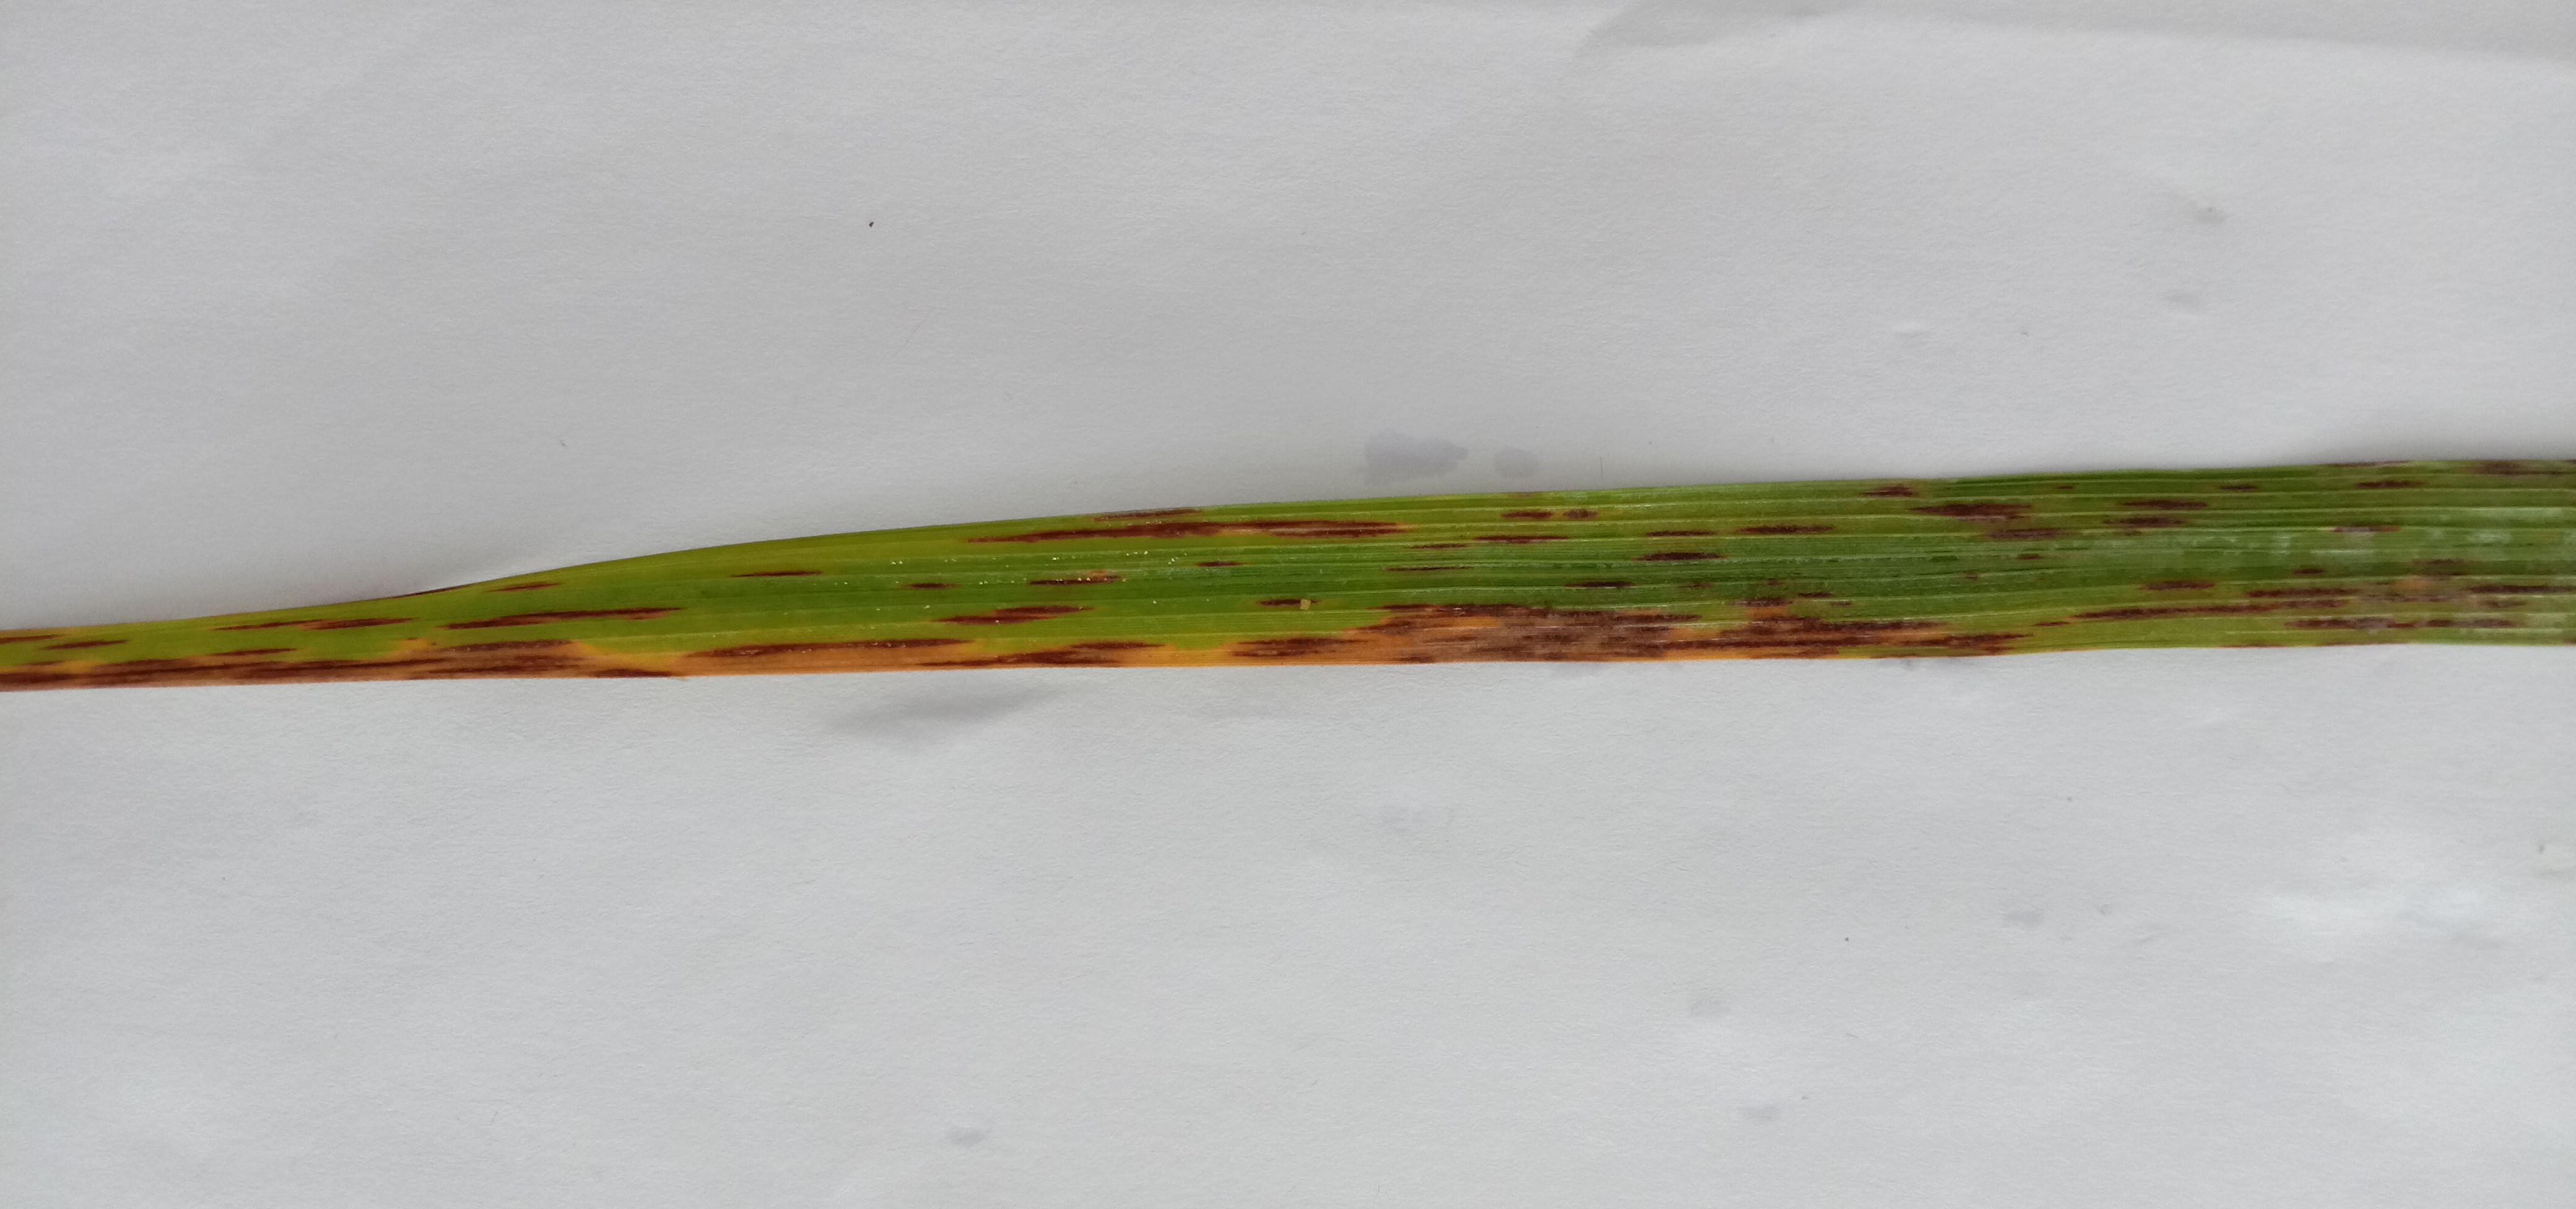
Label: Rice___Leaf_Blast